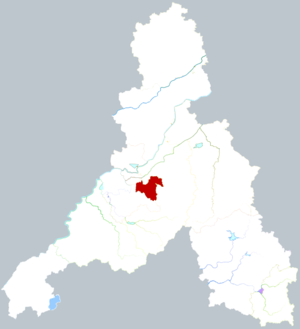
Le district de Lixia est une subdivision administrative de la province du Shandong en Chine. Il est placé sous la juridiction de la ville sous-provinciale de Jinan.